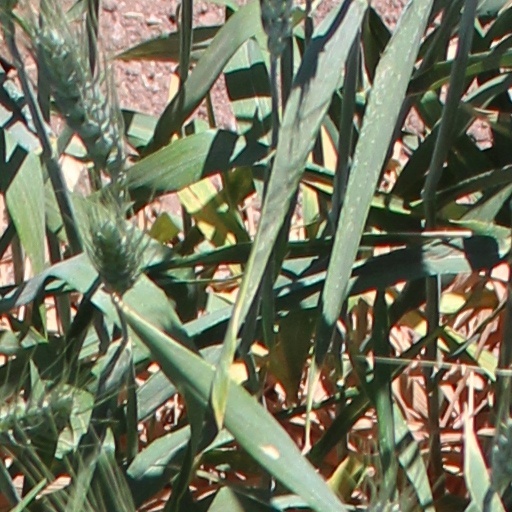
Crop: wheat